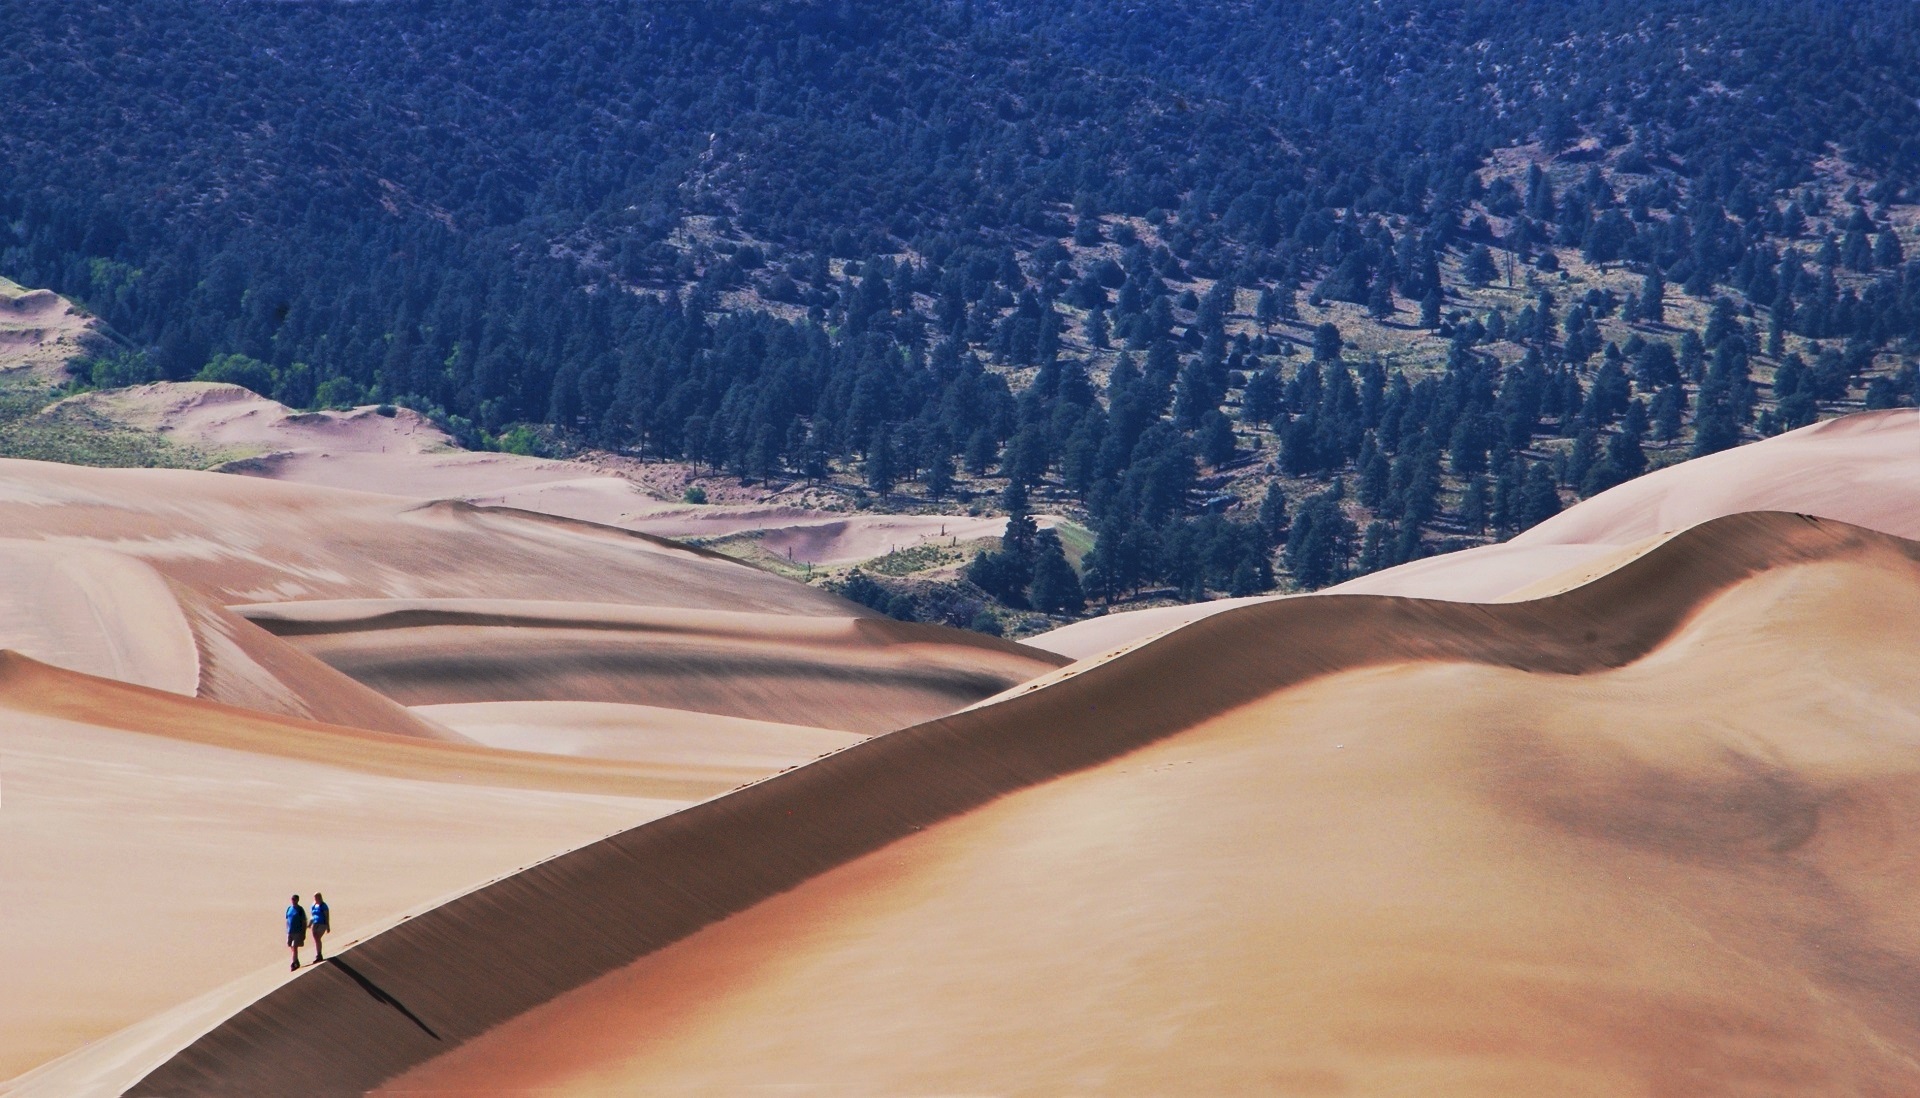
landscape, nature, sand, wilderness, walking, mountain, people, hiking, desert, dune, adventure, mountain range, scenic, national park, outdoors, shadows, hikers, plateau, habitat, landform, sand dunes, natural environment, geographical feature, aeolian landform